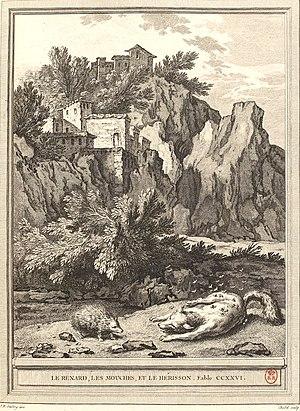
Le Renard, les Mouches et le Hérisson est la treizième fable du livre XII de Jean de La Fontaine situé dans le troisième et dernier recueil des Fables de La Fontaine, édité pour la première fois en 1693 mais daté de 1694.